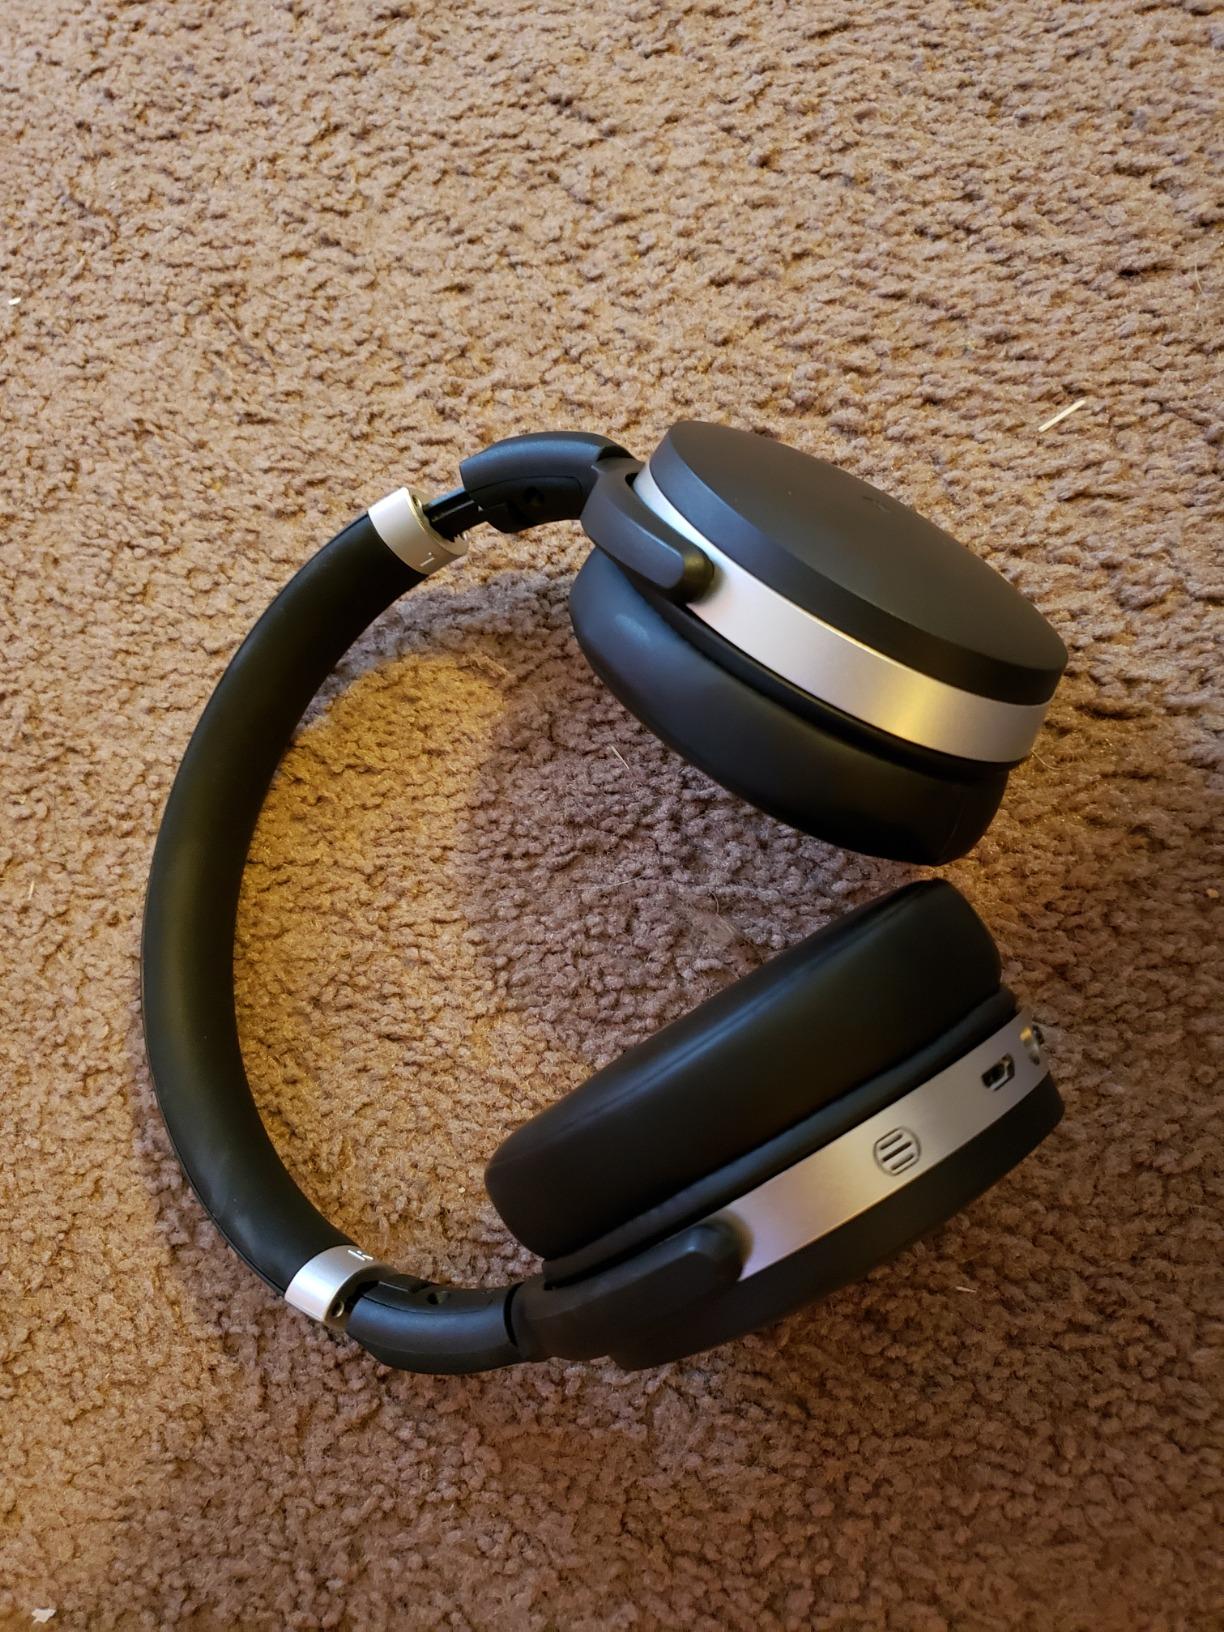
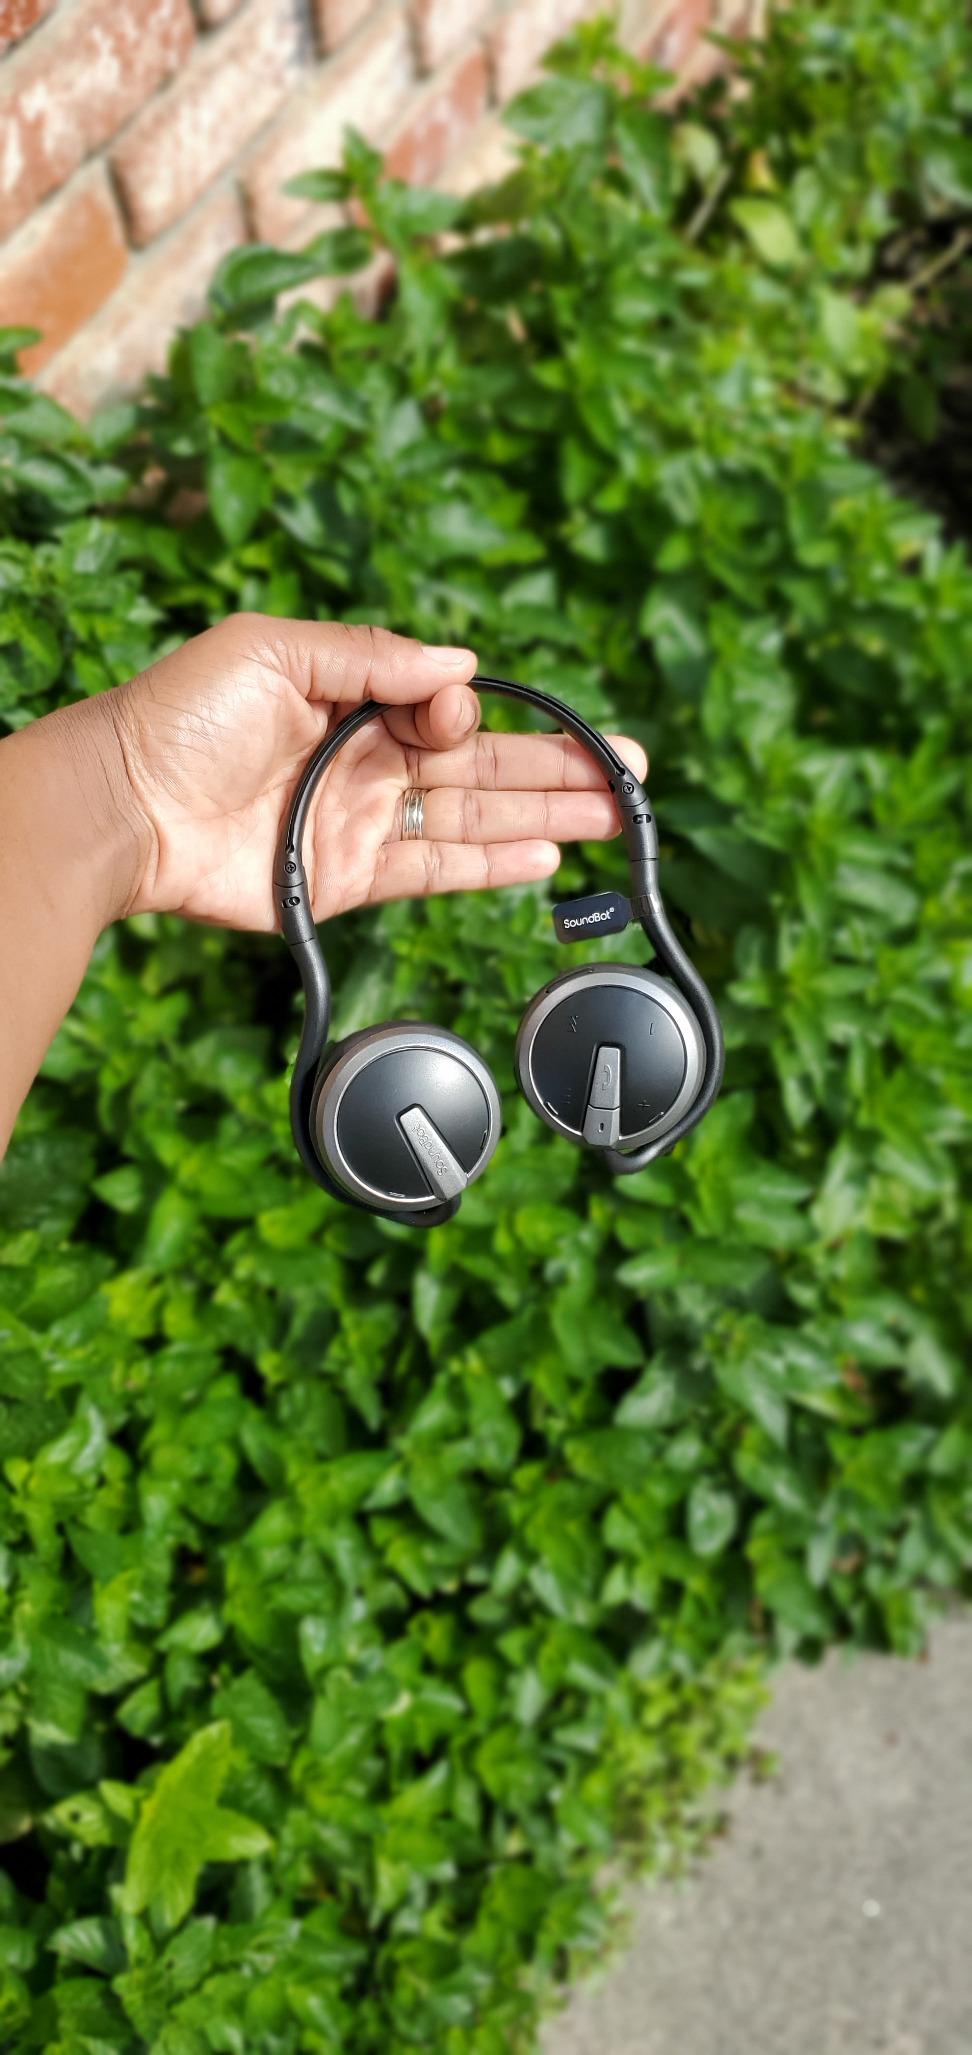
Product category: headphones
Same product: no